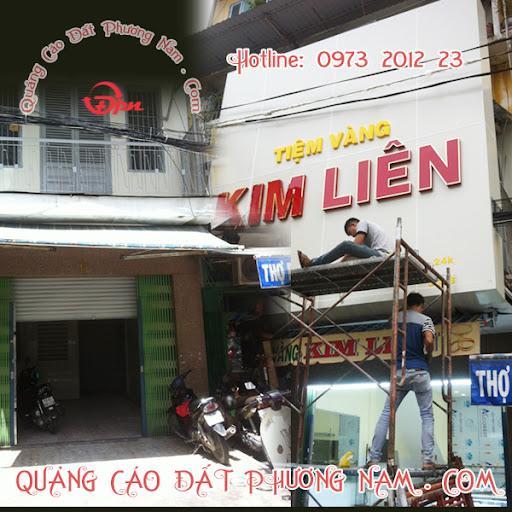
có hai người đàn ông đang ở gần một tấm biển hiệu của một cửa tiệm